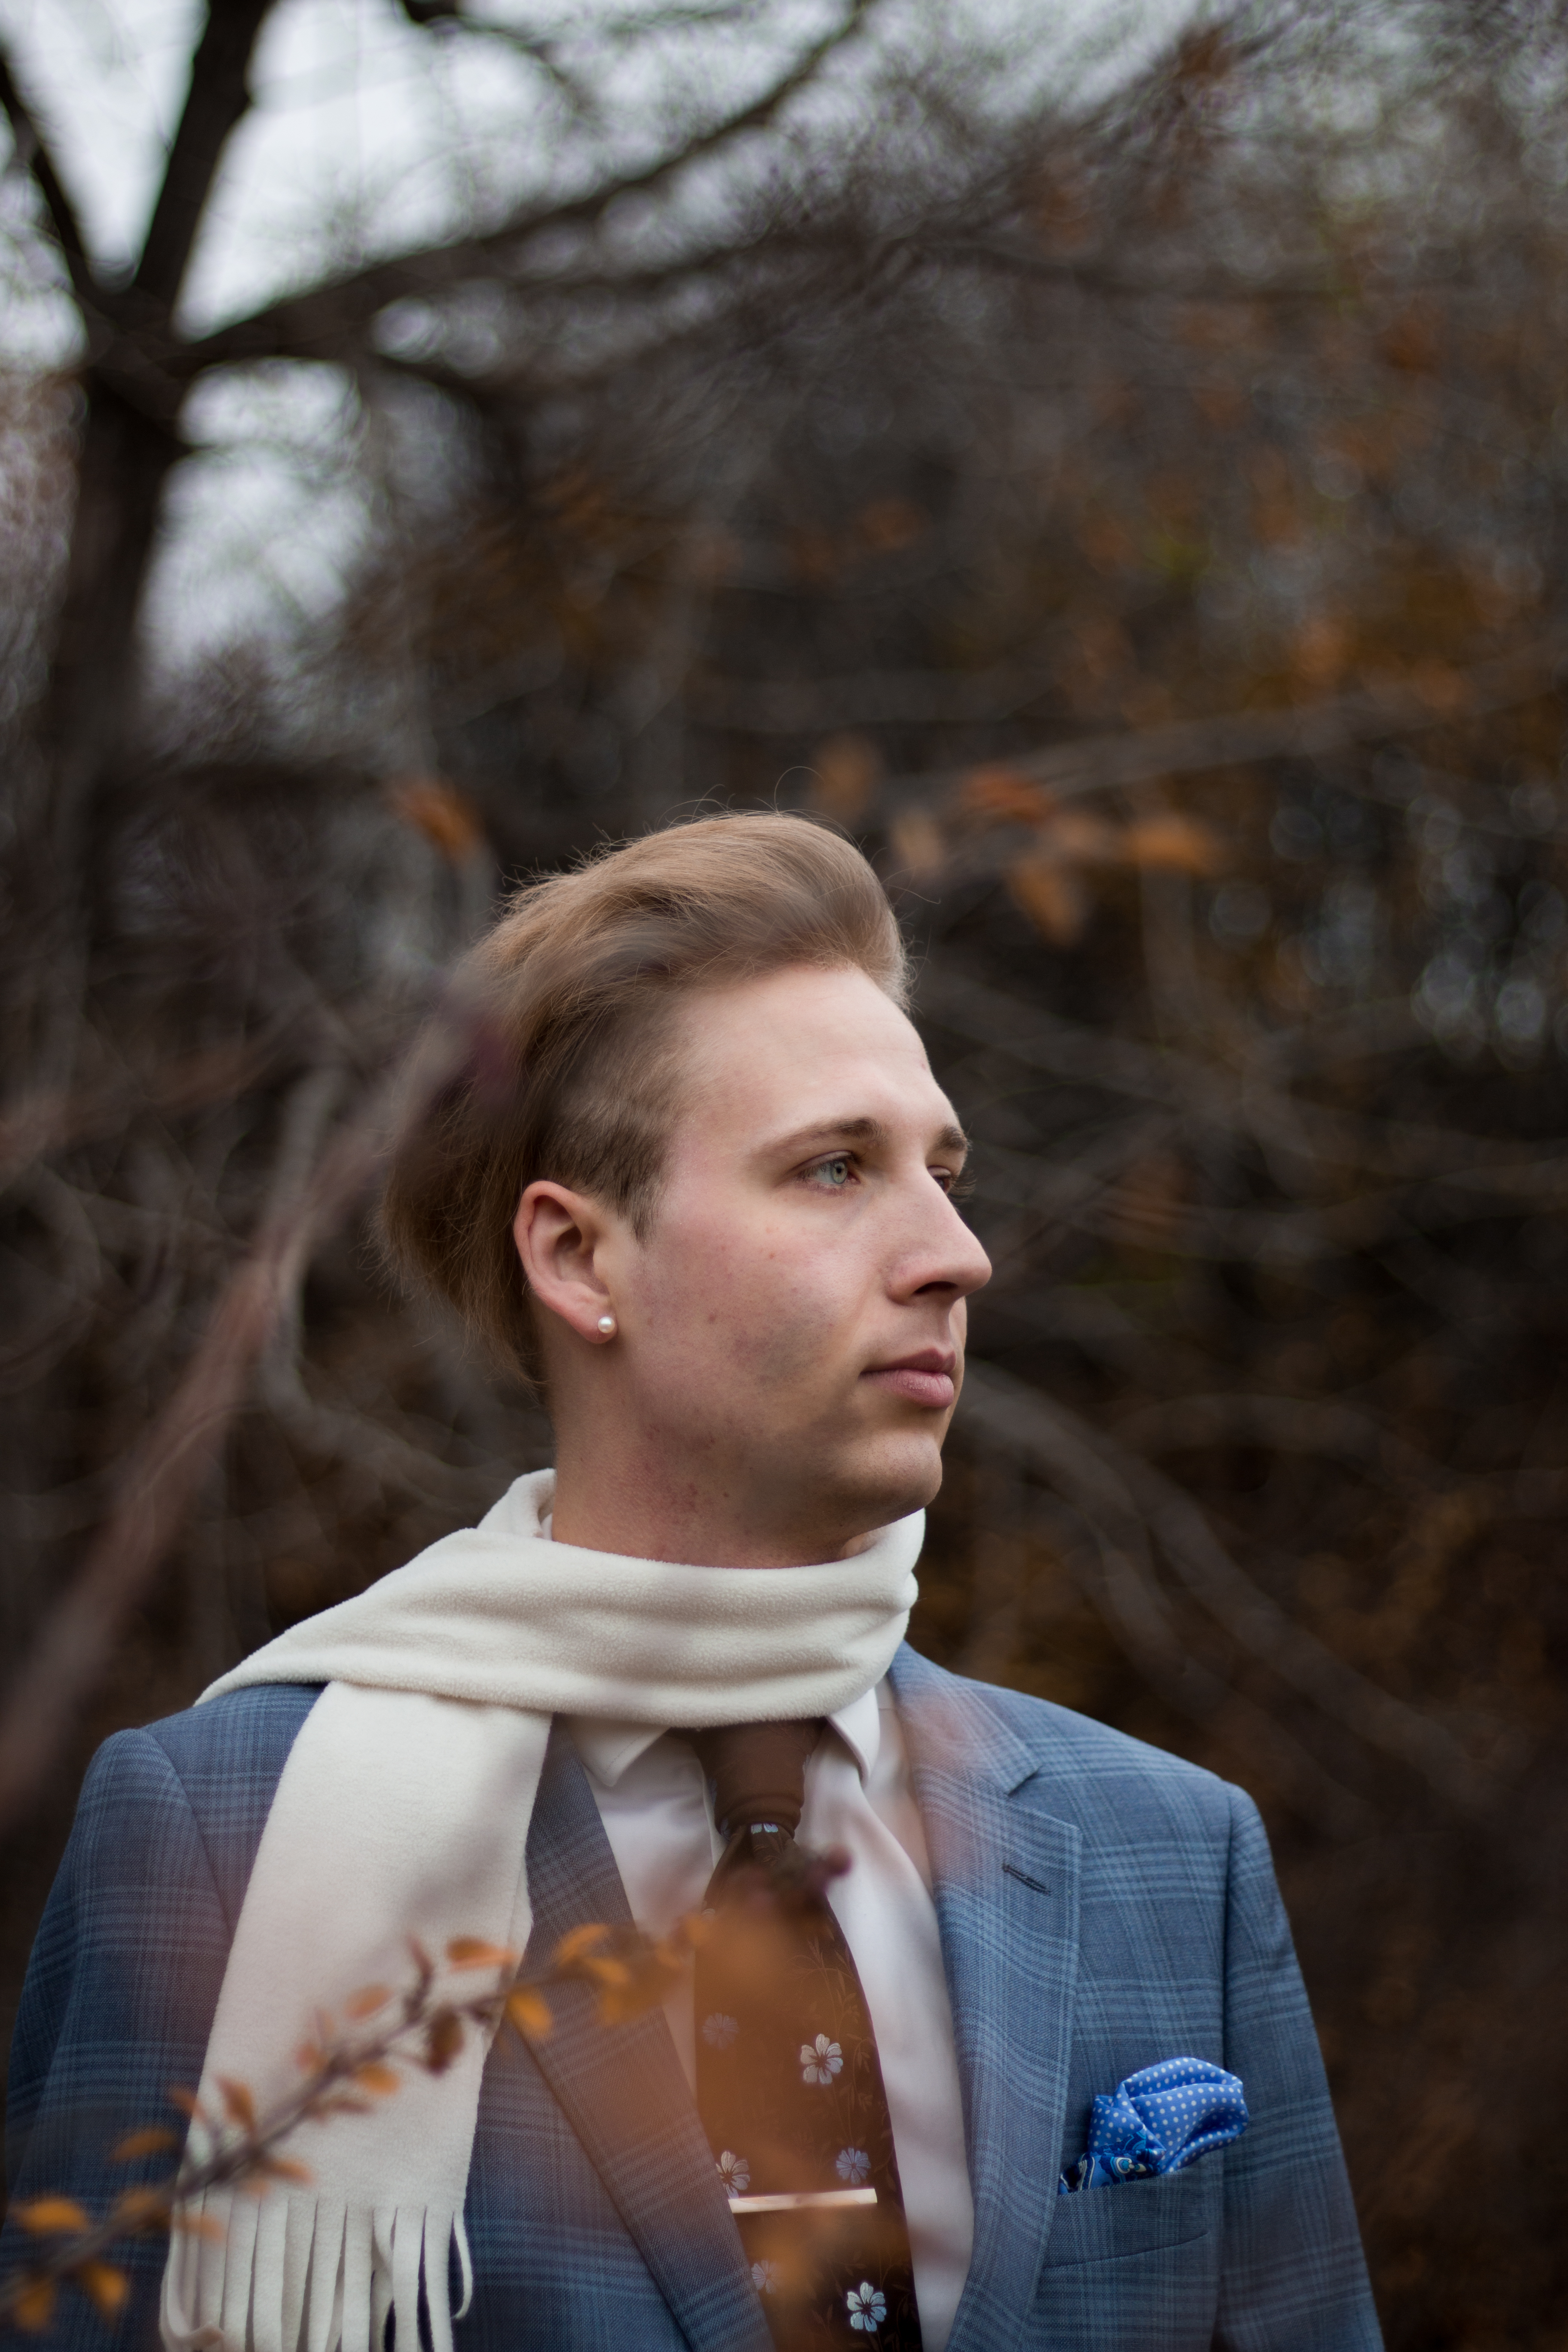
man, person, winter, girl, photography, male, guy, portrait, model, spring, autumn, season, scarf, earring, photograph, beauty, photo shoot, portrait photography, human positions